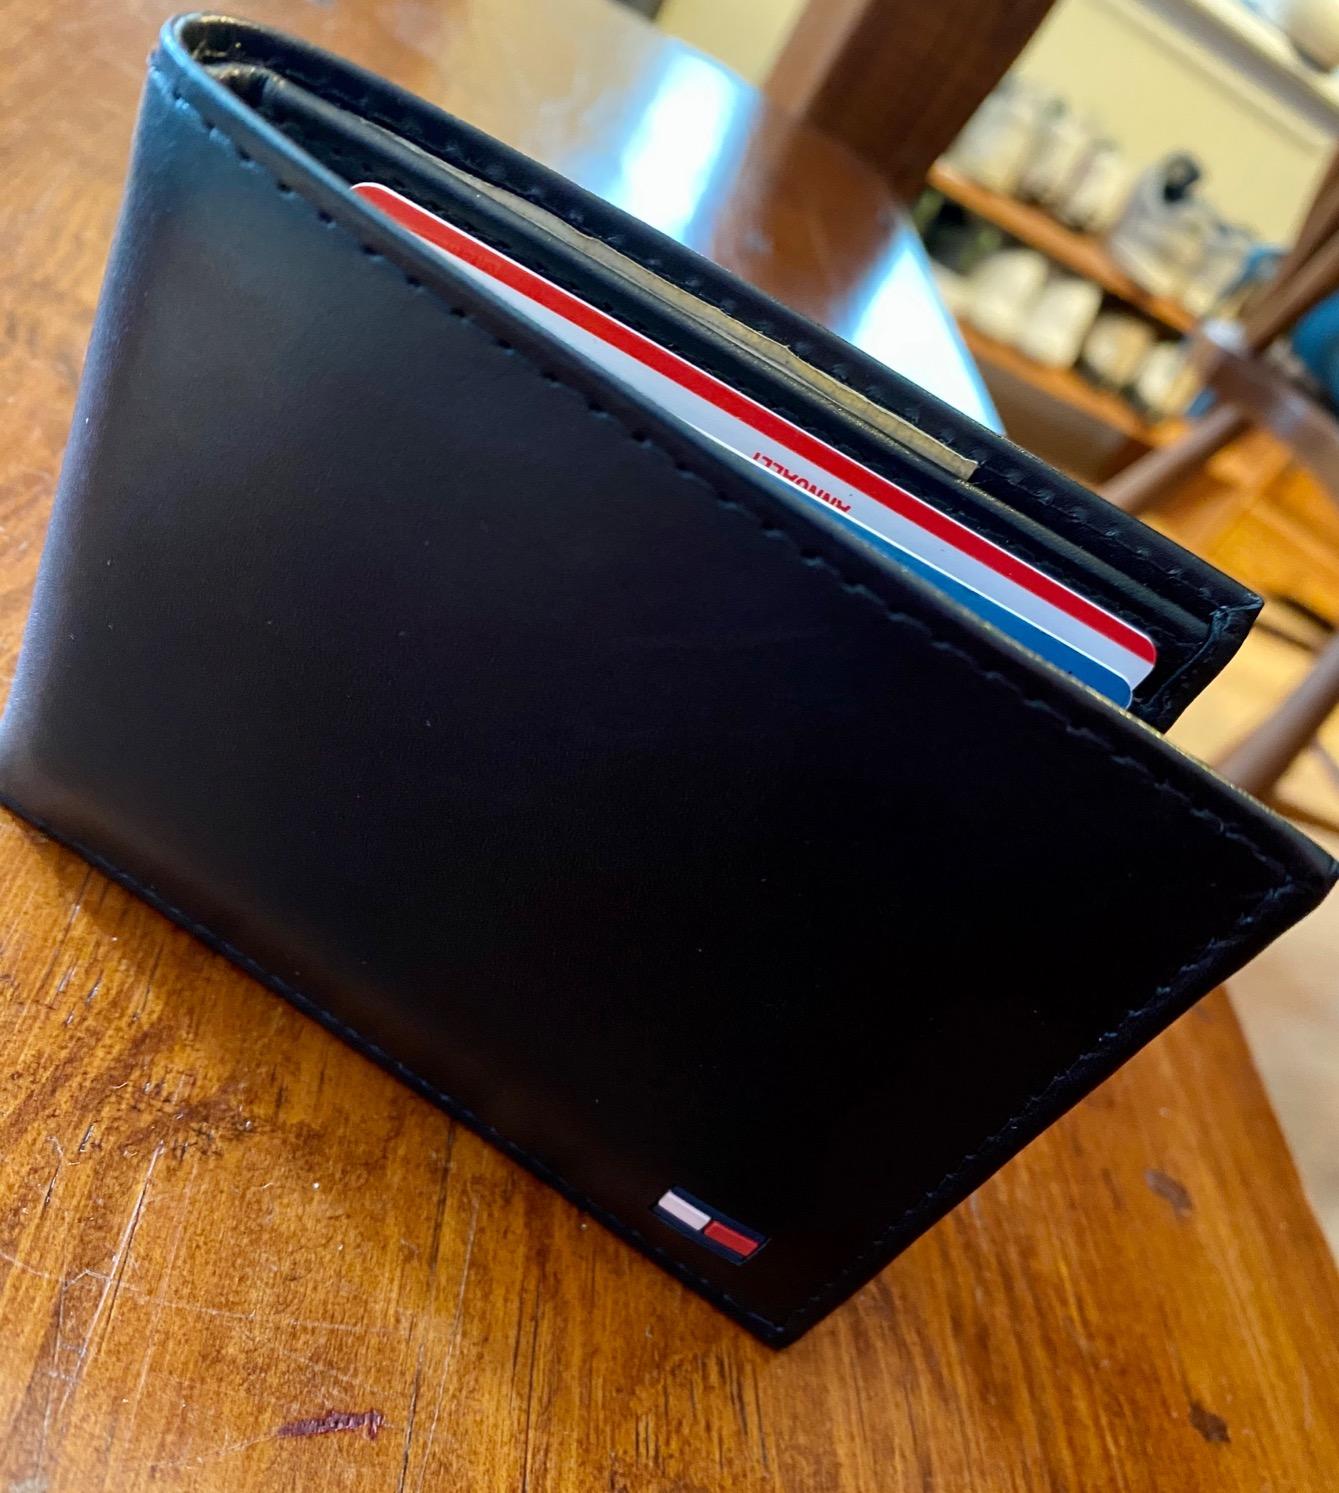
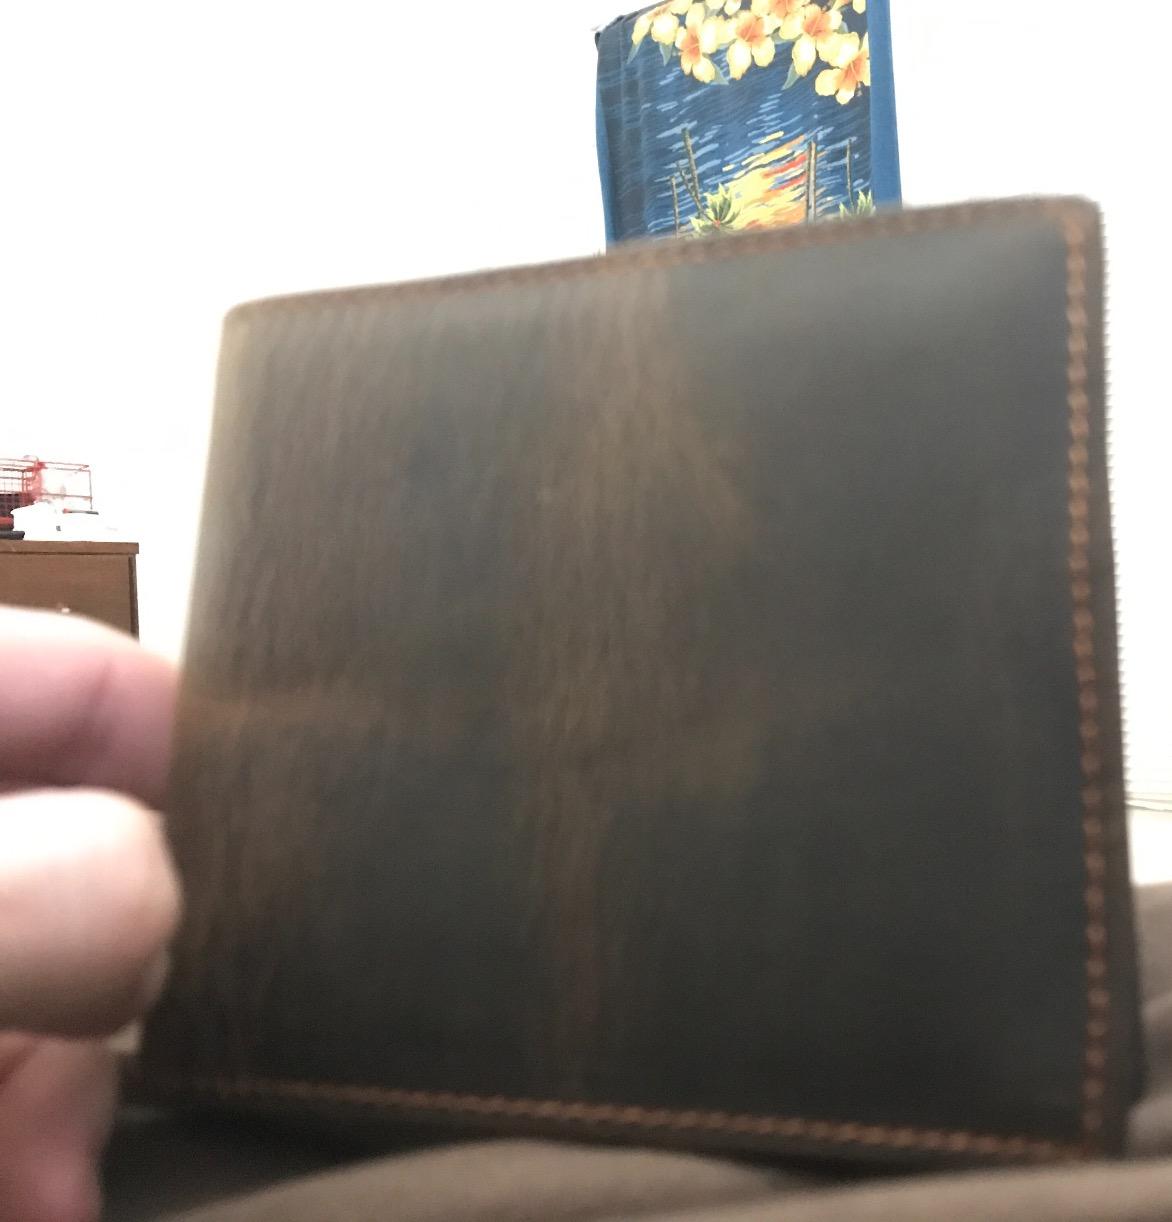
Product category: accessories_wallet
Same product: no